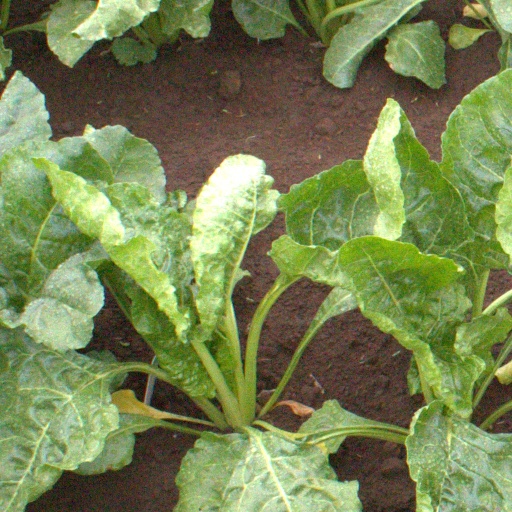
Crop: sugar beet